Our City, Christchurch

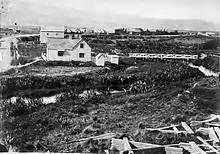
The Christchurch Land Office (foreground) in 1860

The Christchurch Municipal Council first met in 1862. Later that year, it became the Christchurch City Council. The council used Christchurch's first public building, the Christchurch Land Office, as their meeting venue and for housing council employees. The Land Office was built in 1851 on Oxford Terrace on the banks of the Avon River, just north of where the Worcester Street bridge crossed the river. The building had various public uses. It was built on Reserve 10, which was a section of land reserved for public buildings.